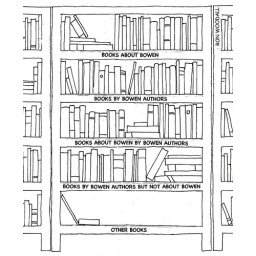
There is a shelf very much like this in the Bowen library